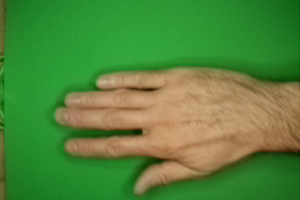
Label: paper